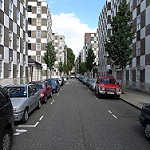
Scene: Outdoor